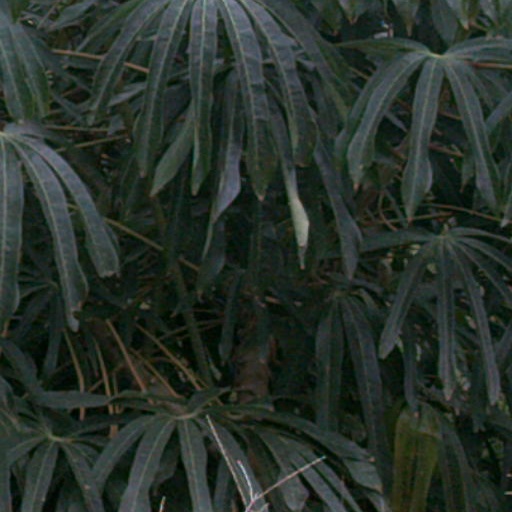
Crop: cassava